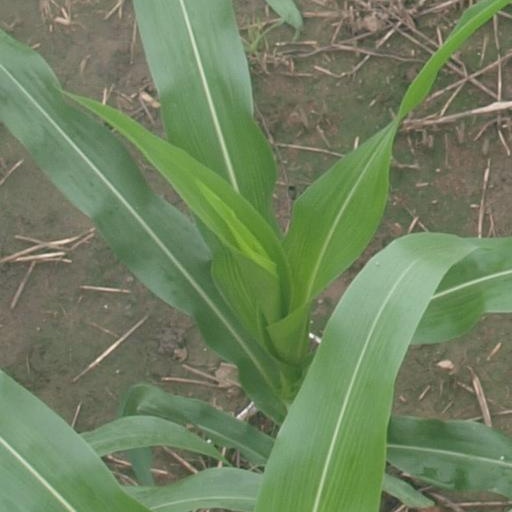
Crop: maize; corn